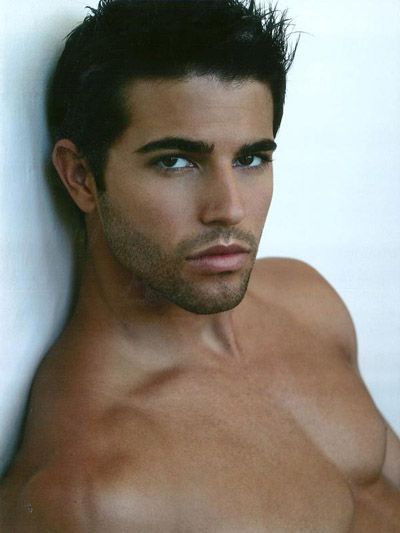
Portrait style: Real Portrait